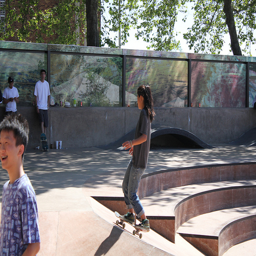
A girl on a skateboard goes up an incline in a skate park.
A girl rides a skateboard on a ramp while several people watch.
a skateboarder in a skate-park goes up a ramp
A girl skates up a ramp at a park amphitheater.
Girl on a skateboard in a skate park.